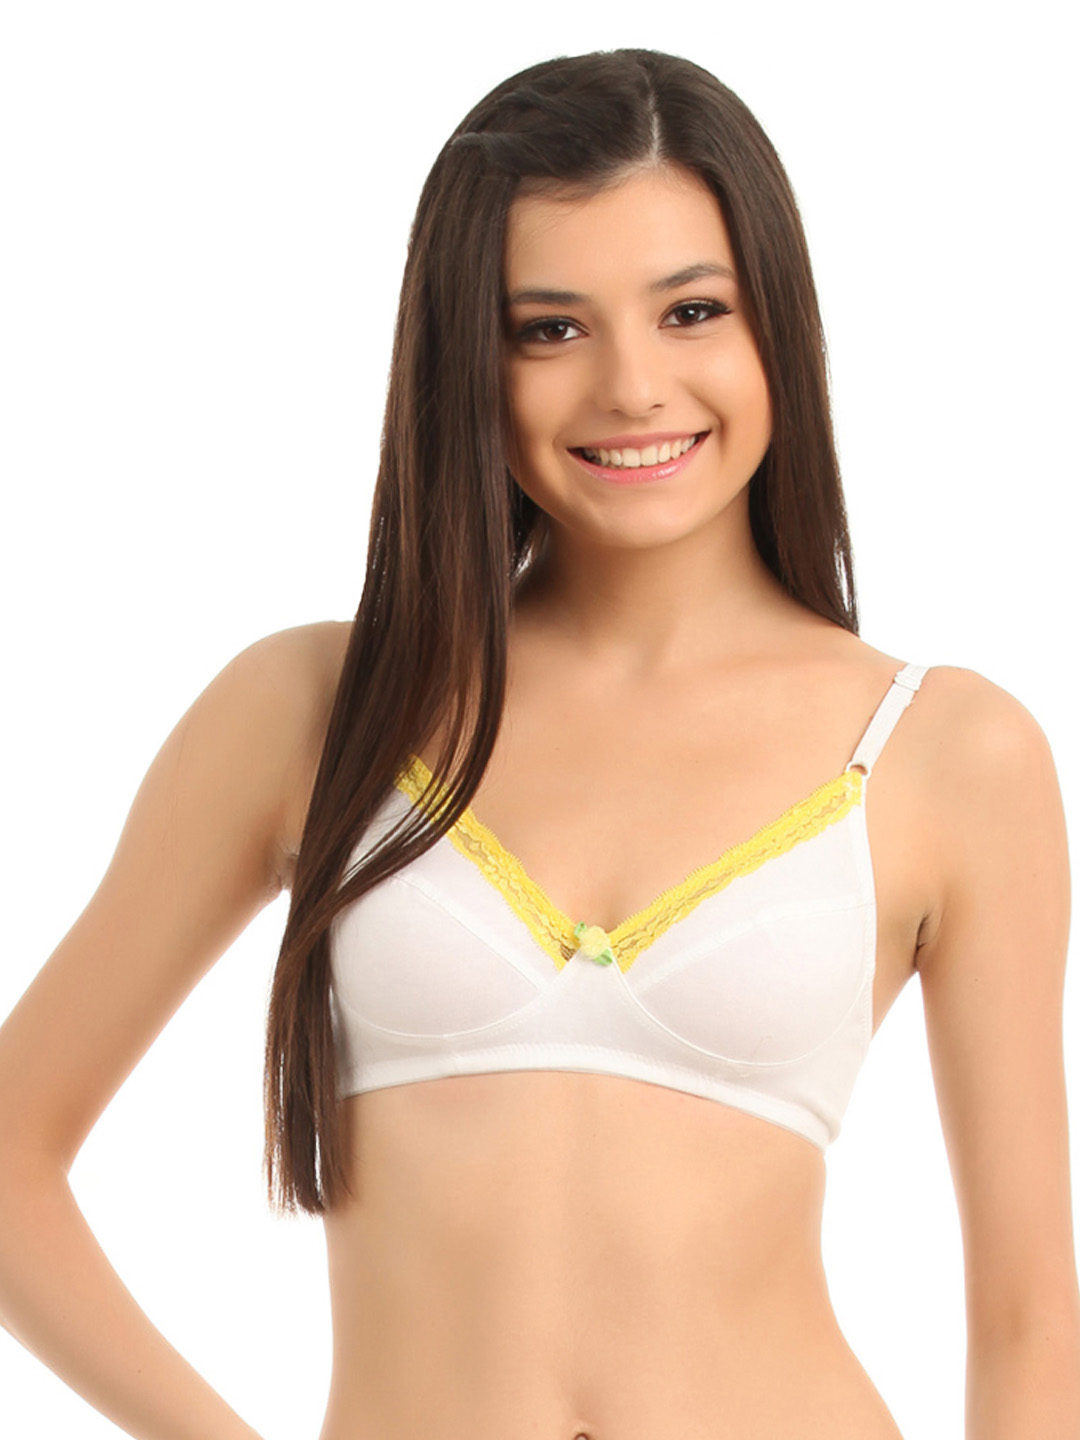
Bwitch White Spirit Bra
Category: Apparel / Innerwear / Bra
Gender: Women
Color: White
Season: Winter 2015
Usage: Casual